Sainte-Marie-aux-Mines

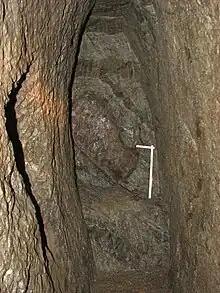
The Mine Gabe Gottes

The Sainte-Marie-aux-Mines Mineral Show, also known as Mineral & Gem in Sainte-Marie-aux-Mines, is an international fair on nature-related arts and mining products that takes place in this Alsatian village, whose economy was formerly focused on regional mining and mineral deposits.